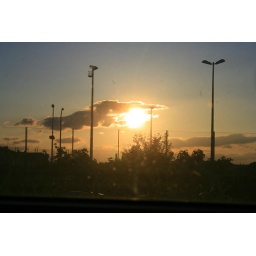
through the dirty depot window stood on a bench in the changing room